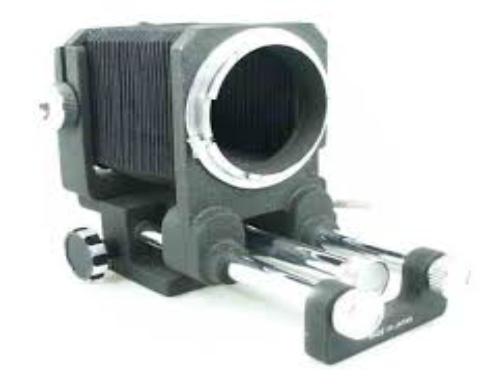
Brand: Bronica
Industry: Electronic